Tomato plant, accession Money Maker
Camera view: bottom (45 deg); turntable rotation: 0 degrees
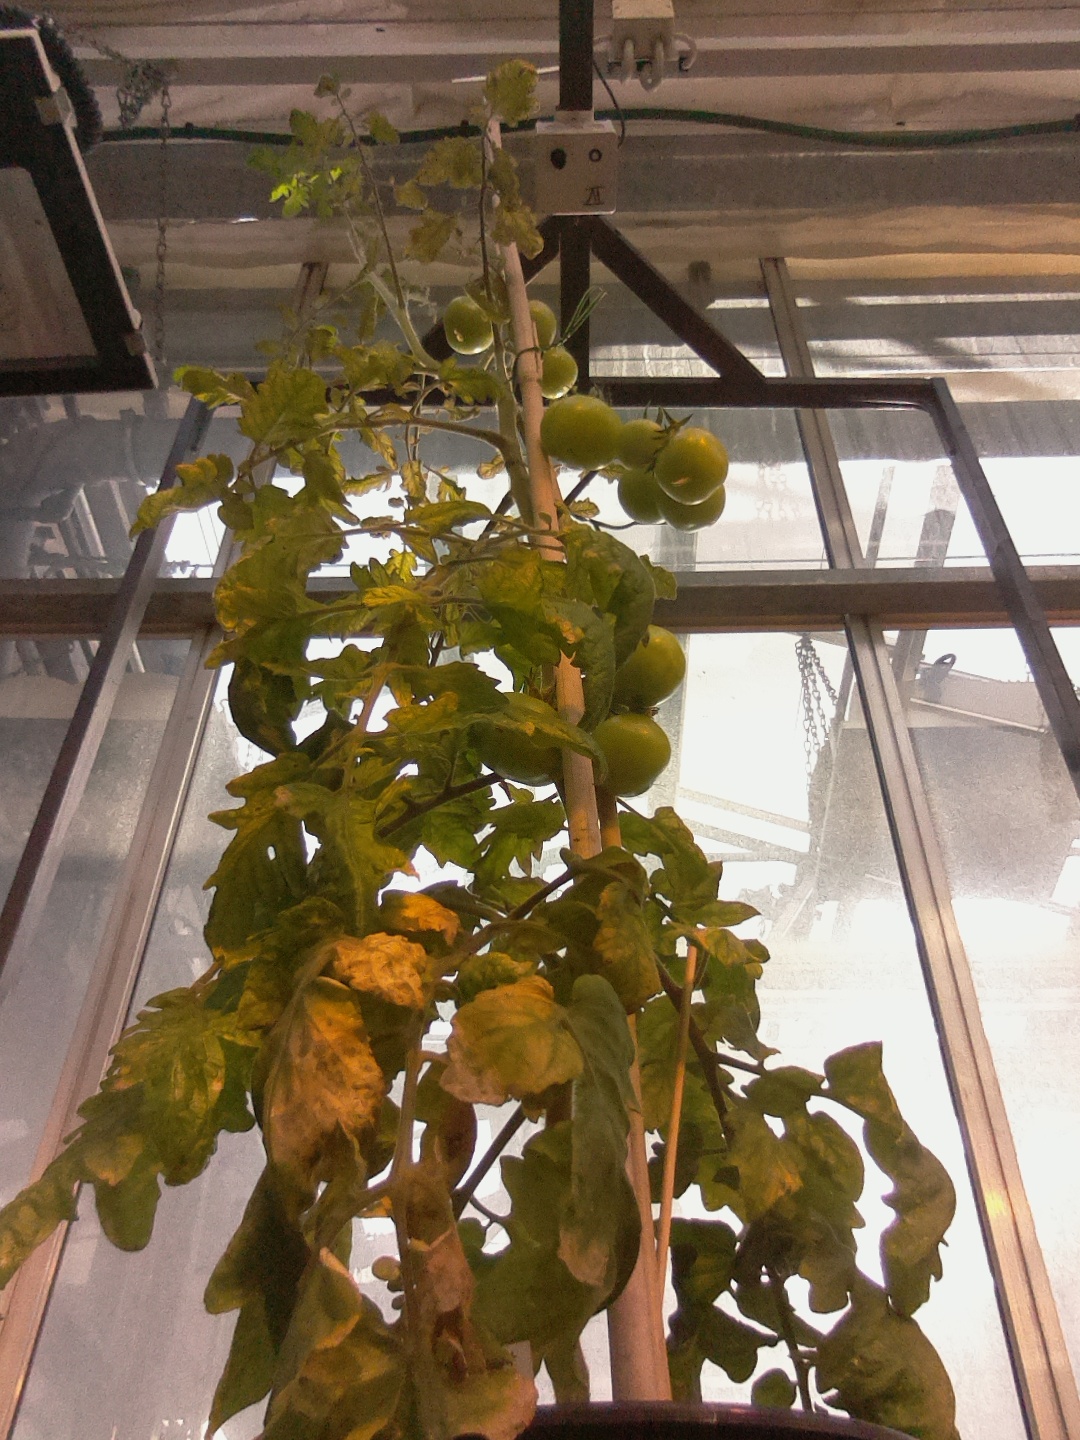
BBCH growth stage 76: 60%-70% of final fruit size